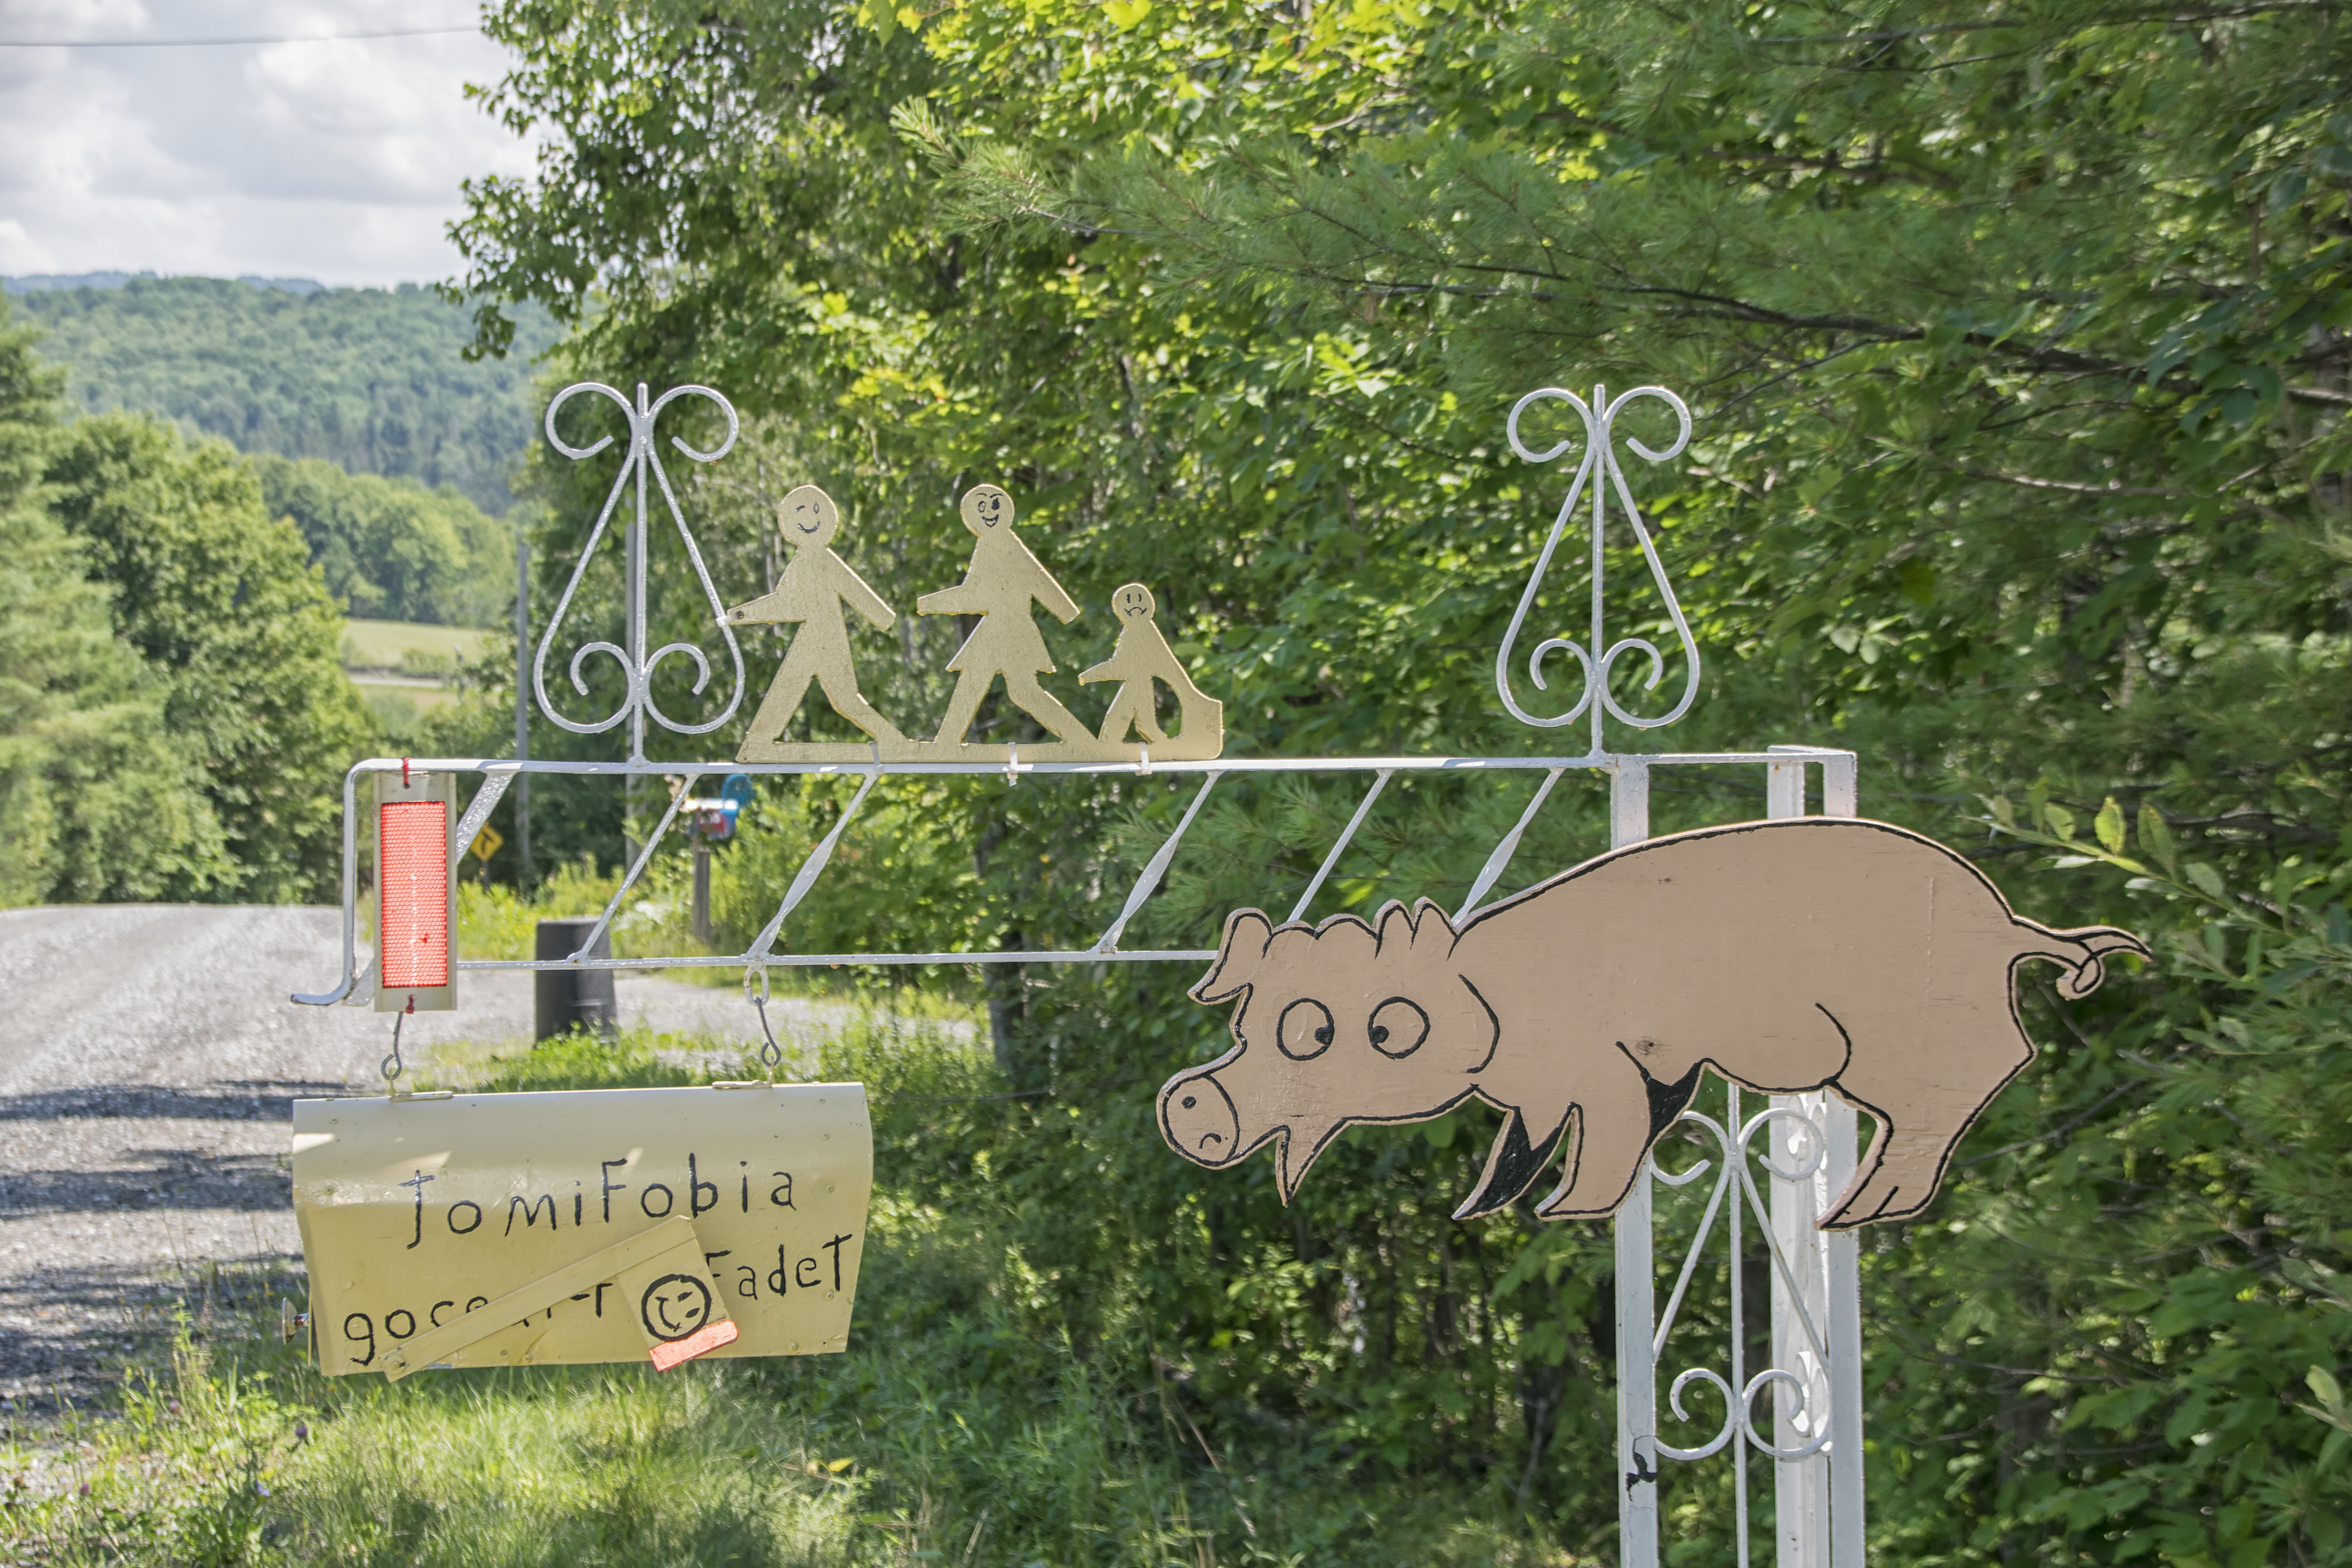
tree, nature, jungle, canada, quebec, sherbrooke